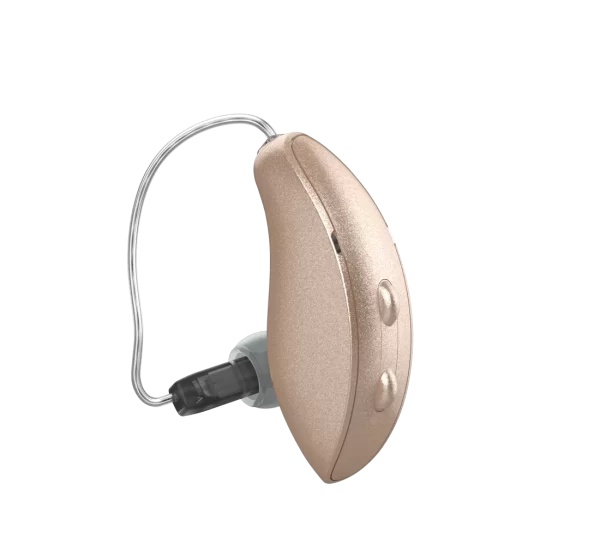
Starkey Genesis 20 AI
Brand: starkey
The Starkey Genesis AI 20 hearing aids offer an innovative mix of advanced sound processing, comfort, and convenience, harnessing Starkey’s AI technology to deliver clear, adaptive hearing in diverse environments. Positioned just below the flagship Genesis AI 24, the AI 20 model provides many of the key benefits of Starkey’s Genesis platform but with a focus on streamlined functionality at a more accessible level. Key Features: 1. Enhanced Sound Quality : • The Genesis AI 20 uses AI-powered sound processing to optimize clarity, especially in challenging auditory settings. The system automatically adapts to different environments, reducing background noise and enhancing speech, so conversations remain easy to follow. 2. Environmental Adaptation : • Automatically adjusts to various environments, from quiet spaces to busy, noisy locations, allowing users to enjoy natural sound quality without needing constant manual adjustments. 3. Personalized Listening : • The AI 20 model learns user preferences over time, creating a personalized listening profile based on frequent auditory settings and habits. • Users can customize settings through the mobile app, allowing for fine-tuning and personal adjustments. 4. Health Tracking and Fall Detection : • Like the Genesis AI 24, the AI 20 model includes health and wellness features, such as physical activity tracking and fall detection alerts, providing an extra layer of safety for users. • The fall alert system notifies selected contacts if a fall occurs, which is especially useful for those at a higher risk of accidents. 5. Rechargeable Option : • Available with a rechargeable battery option that provides extended use throughout the day on a single charge, making it convenient and environmentally friendly. • Paired with a portable charging case, the Genesis AI 20 ensures easy recharging and on-the-go power. 6. Bluetooth Connectivity : • Offers Bluetooth streaming for connecting with smartphones, TVs, and other compatible devices, enabling users to enjoy hands-free calling and direct audio streaming. • Supports both iOS and Android devices for wide compatibility. 7. Remote Tuning : • Allows for remote adjustments by an audiologist, meaning that users can have settings modified without an in-person clinic visit, adding flexibility to their care experience. While the Starkey Genesis AI 20 doesn’t include all the premium features of the Genesis AI 24, it delivers powerful AI-driven sound processing, essential health features, and flexible connectivity options. It is an excellent choice for those who want advanced hearing technology with a strong emphasis on performance and value.
Category: Health & Beauty > Health Care > Hearing Aids > Completely-In-Canal (CIC) Hearing Aids